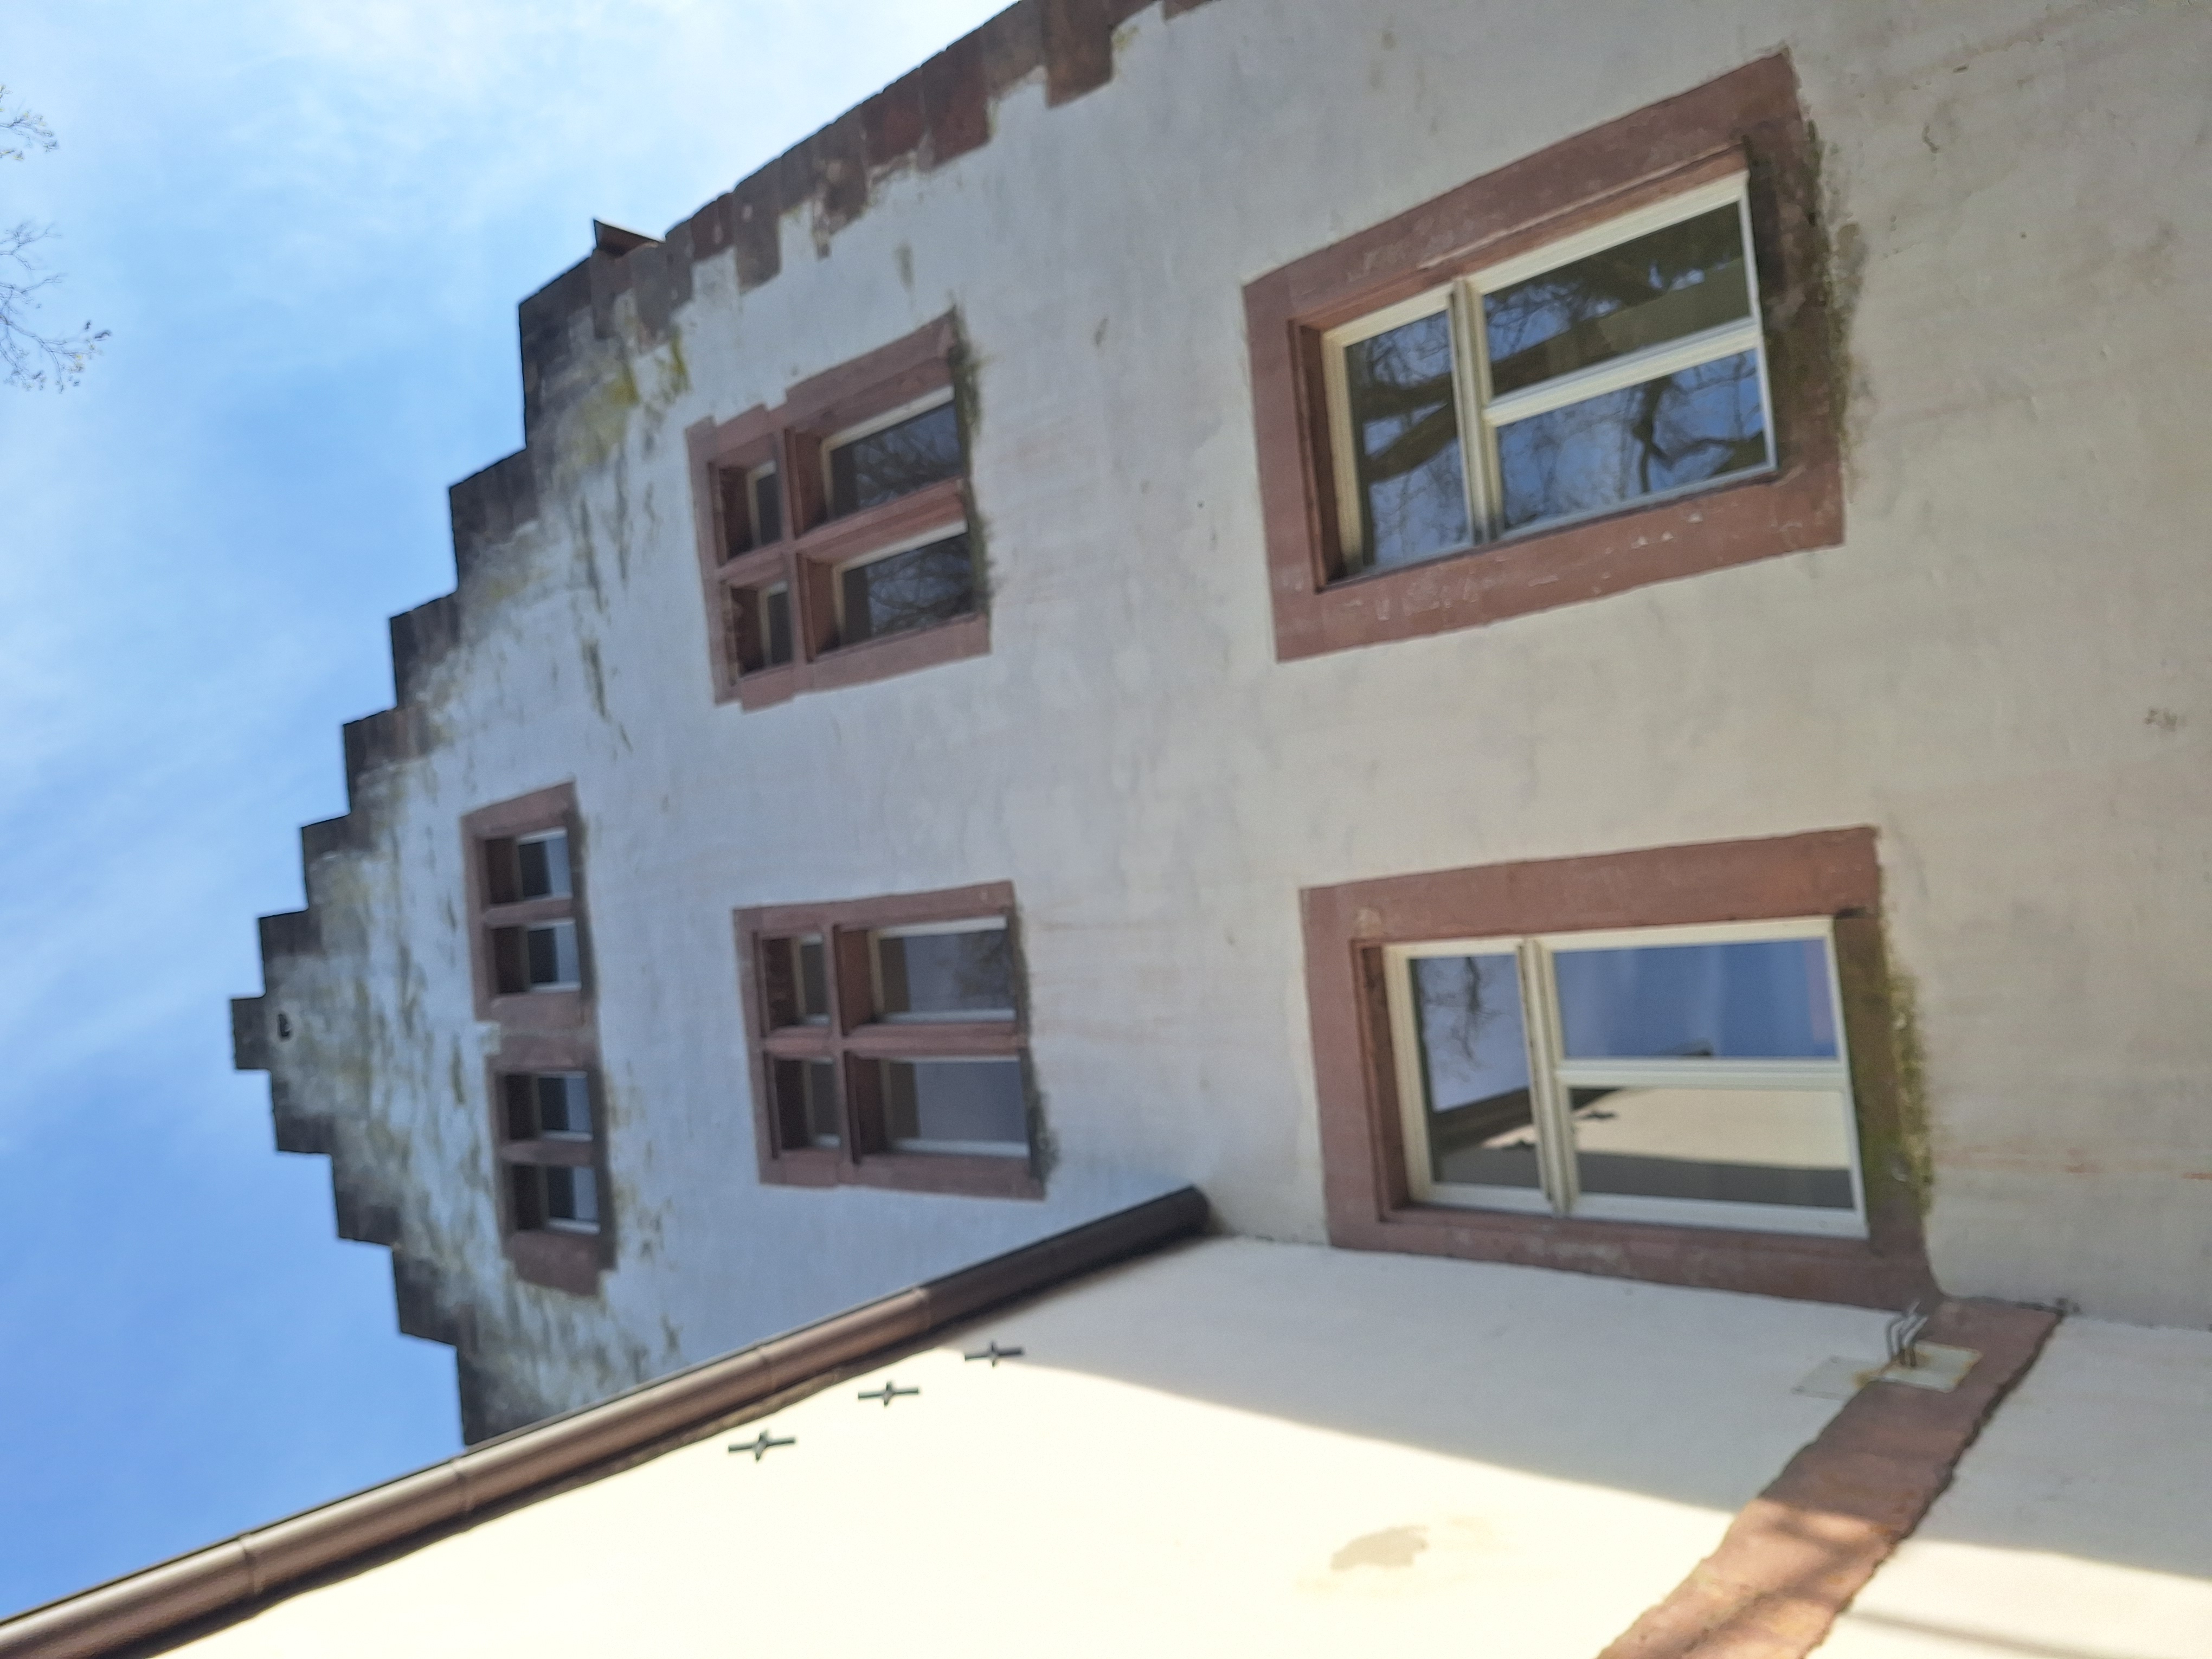
Building: Deutschhausstraße 10, Deutches Haus, Fachbereich Geographie